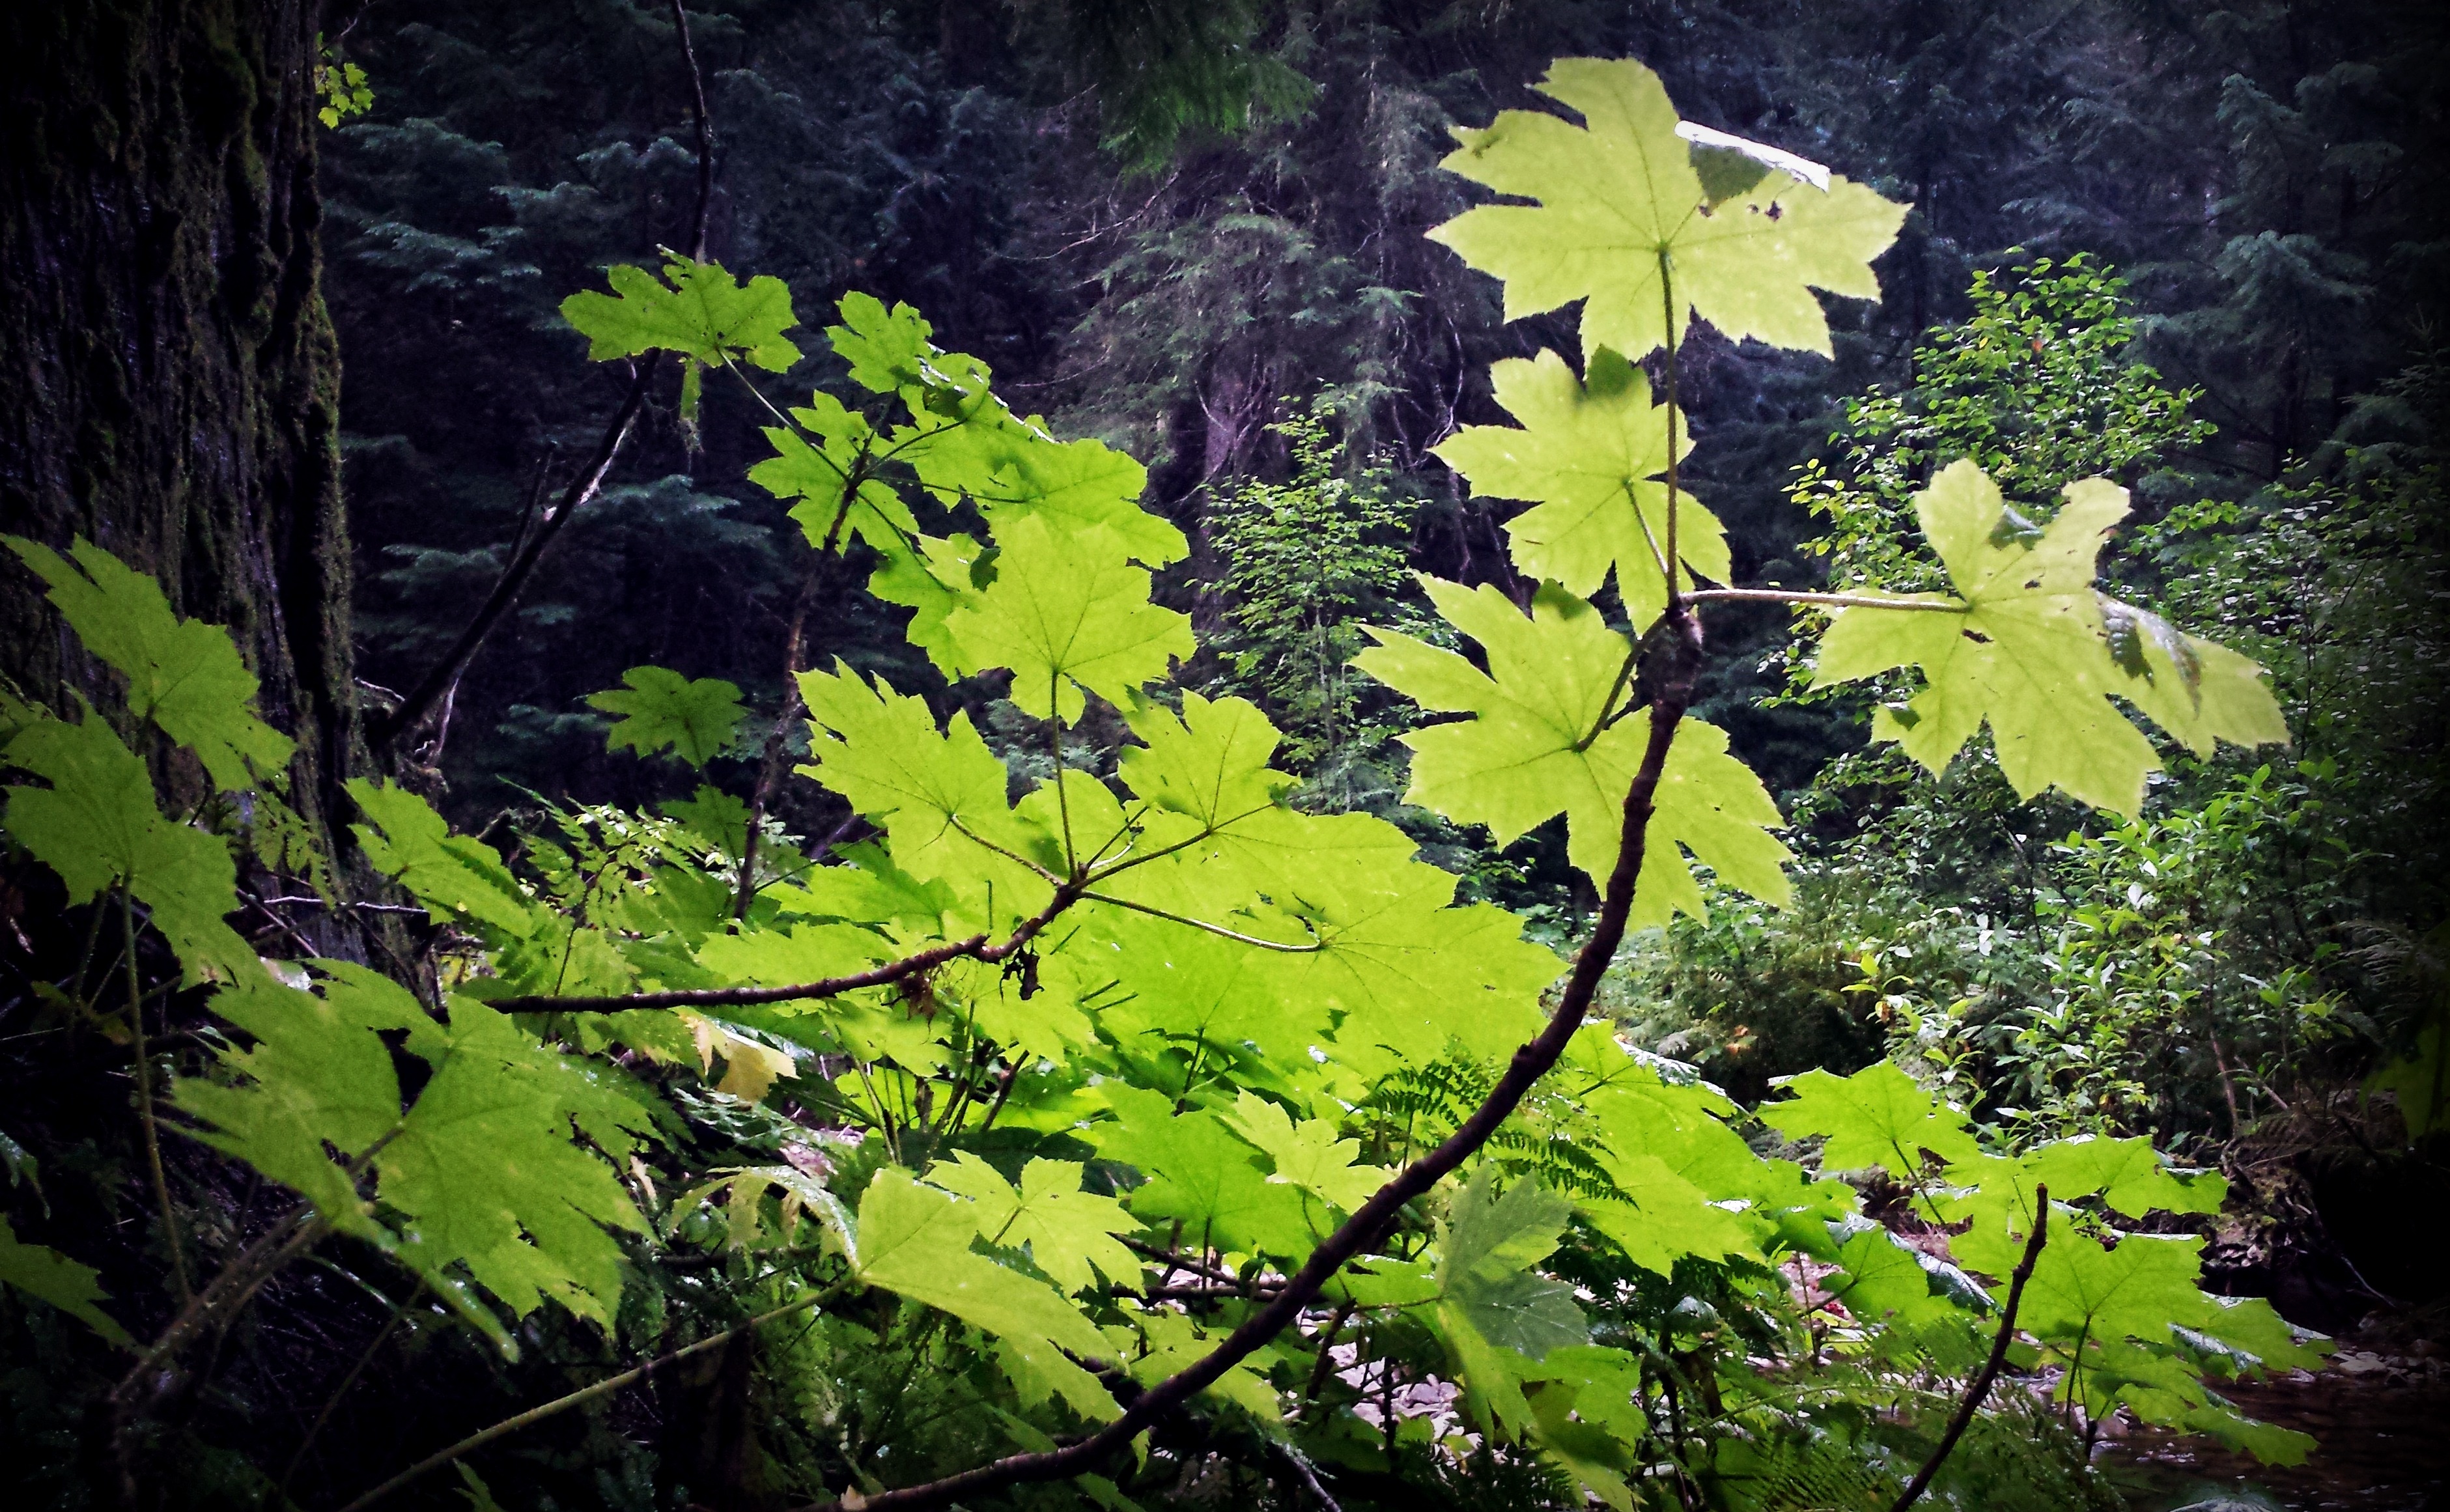
tree, nature, forest, wilderness, branch, plant, sunlight, leaf, flower, green, jungle, autumn, botany, flora, season, maple tree, greenery, wildflower, leaves, vegetation, rainforest, branches, deciduous, woodland, habitat, ecosystem, green leaf, green leaves, flowering plant, forest plant, maidenhair tree, prickly plant, underbrush, natural environment, woody plant, land plant, green bush